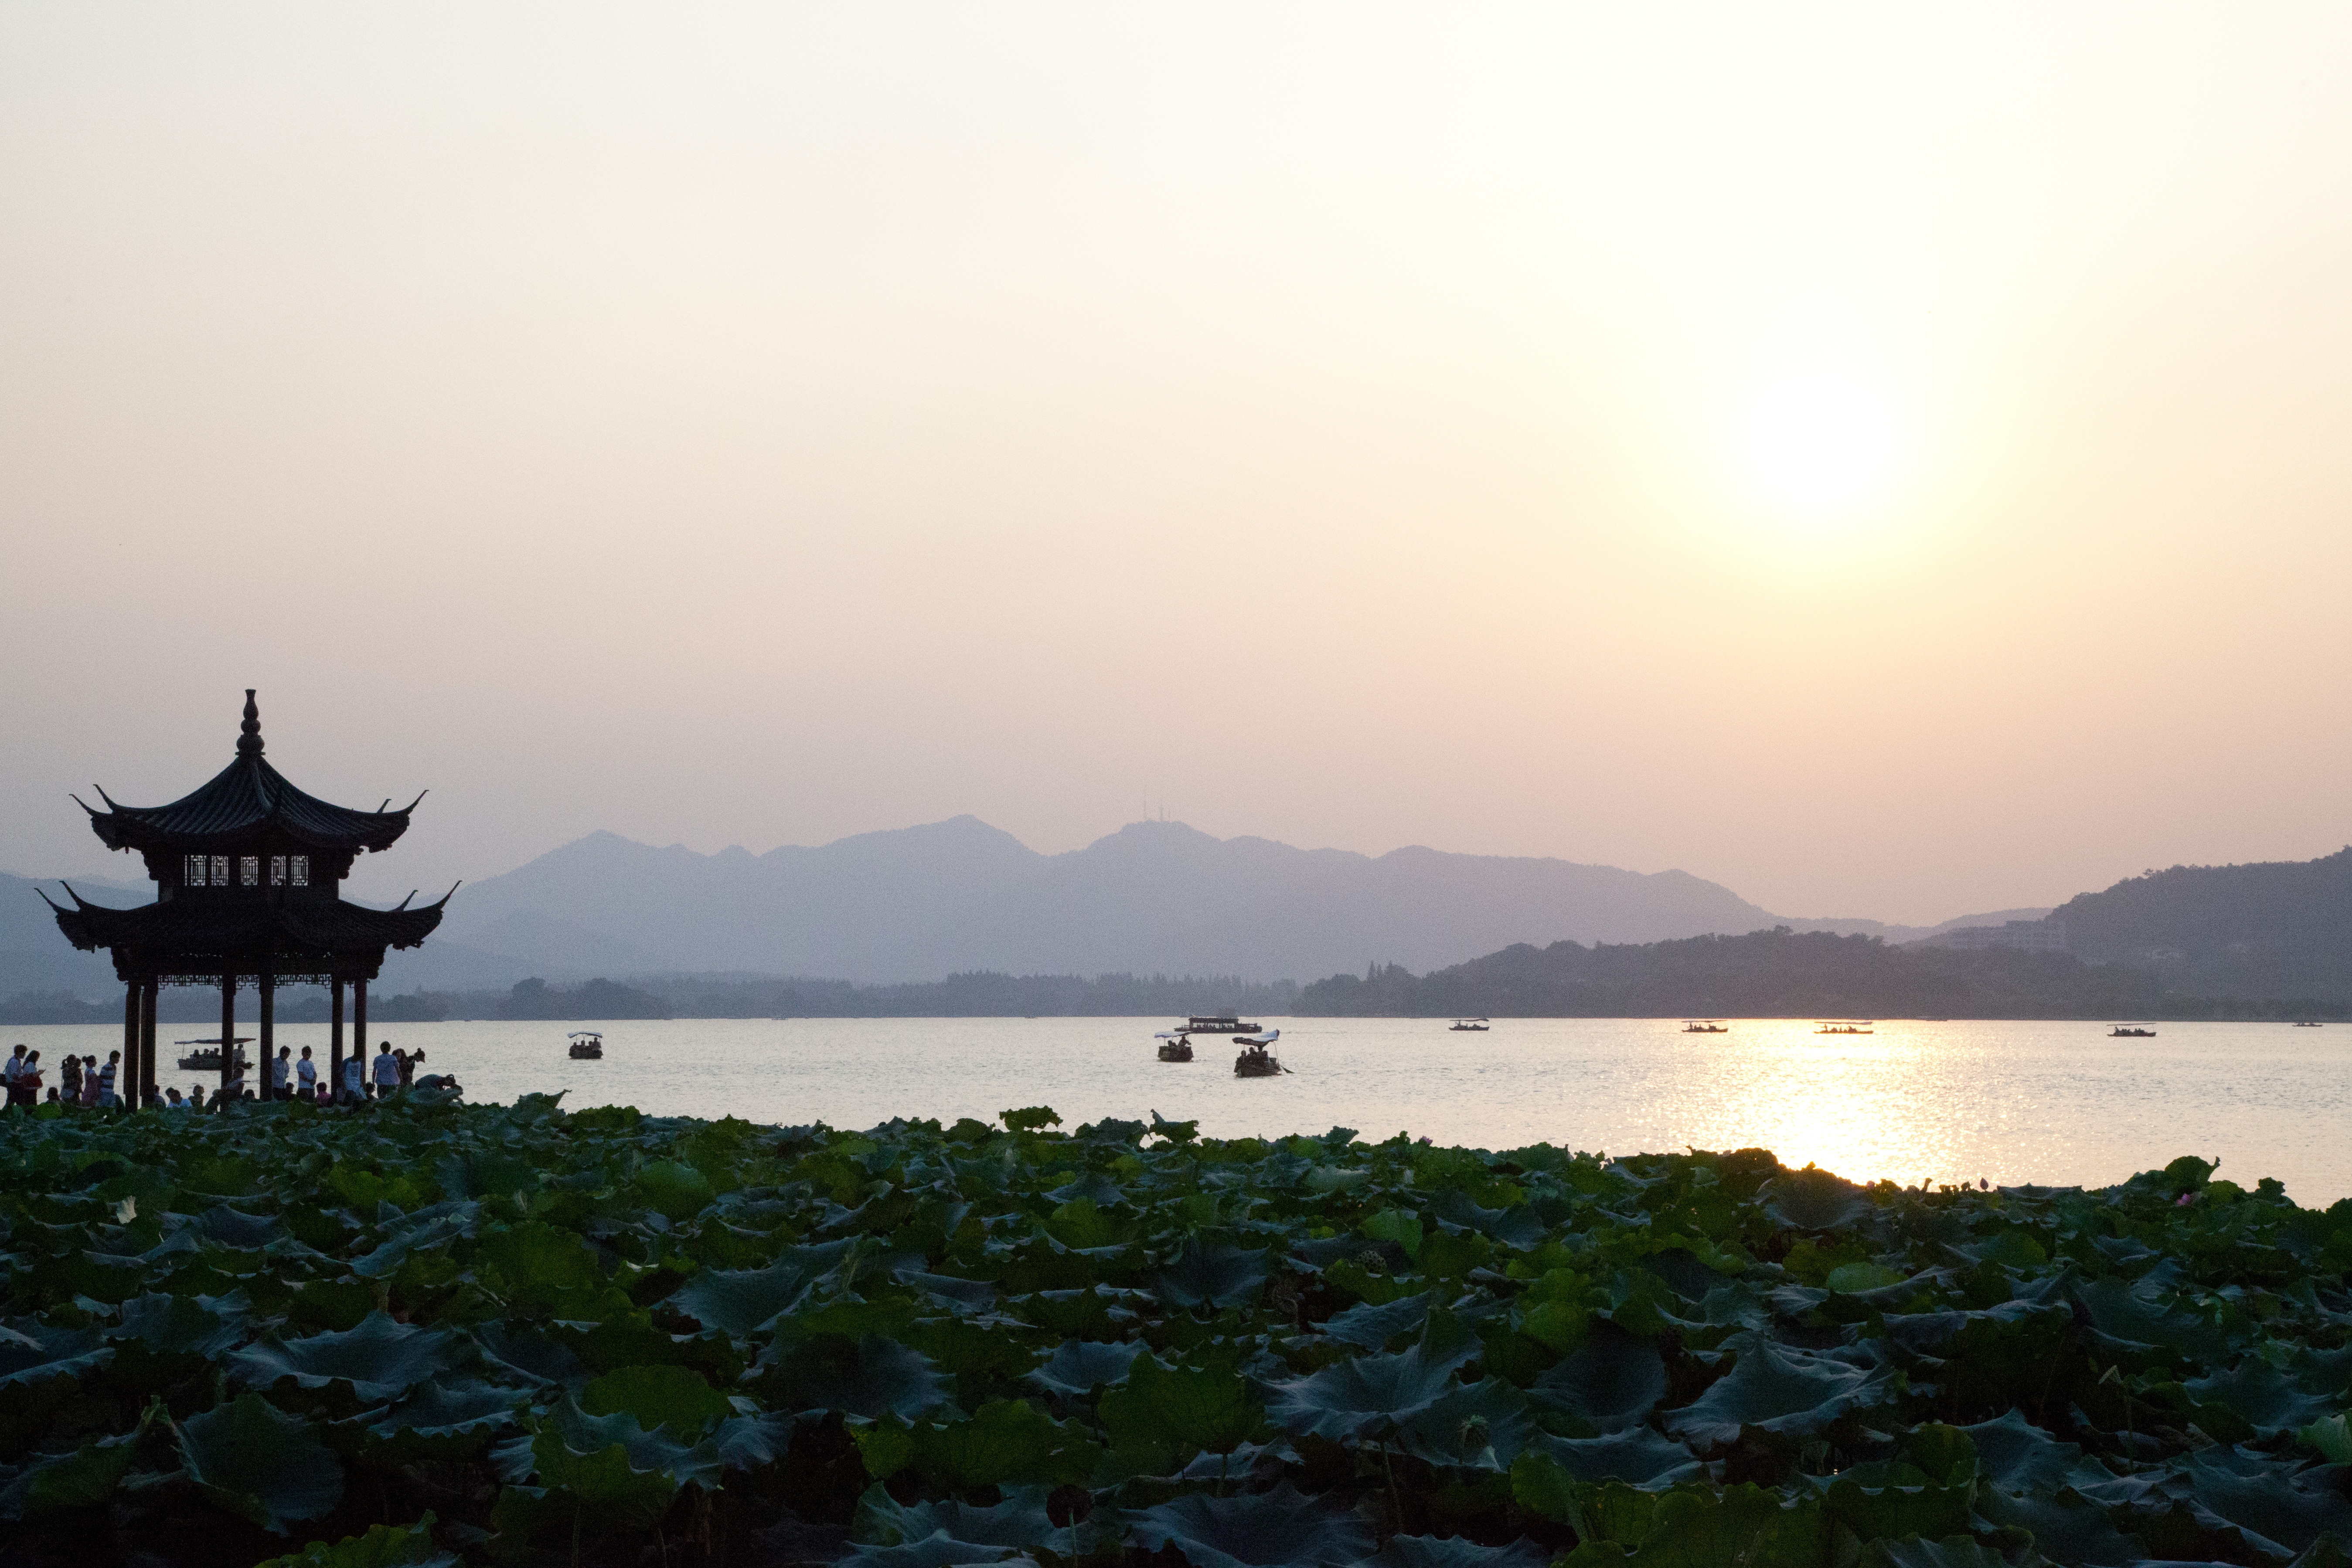
sea, coast, horizon, sunrise, sunset, morning, shore, lake, dawn, river, dusk, evening, reflection, vehicle, bay, china, loch, hangzhou, atmospheric phenomenon